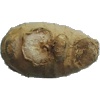
Label: Ginger Root 1